La Samaritaine

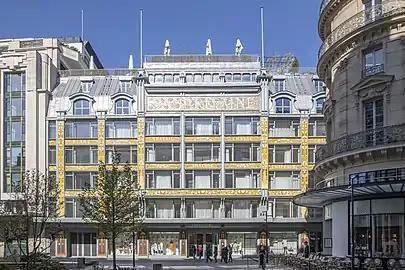
Front of the store on Rue de la Monnaie

La Samaritaine (French pronunciation: ]) is a large department store in the first arrondissement of Paris, France. The nearest metro station is Pont-Neuf. Established in 1870 by Ernest Cognacq, it is now owned by the luxury goods conglomerate LVMH.